Hot sauce

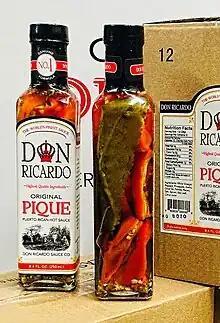
Pique sauce

small piquins ("bird peppers") with annatto seeds, coriander leaves, onions, garlic, and tomatoes. Pique sauce is a Puerto Rican hot sauce made by steeping hot peppers in vinegar. Don Ricardo Original Pique Sauce, which is made with pineapple, is a Puerto Rican staple. Don Ricardo originated in Utuado (Spanish pronunciation: [uˈtwaðo]) a municipality of Puerto Rico located in the central mountainous region of the island known as La Cordillera Central.